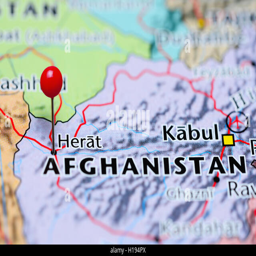
a city pinned on a map